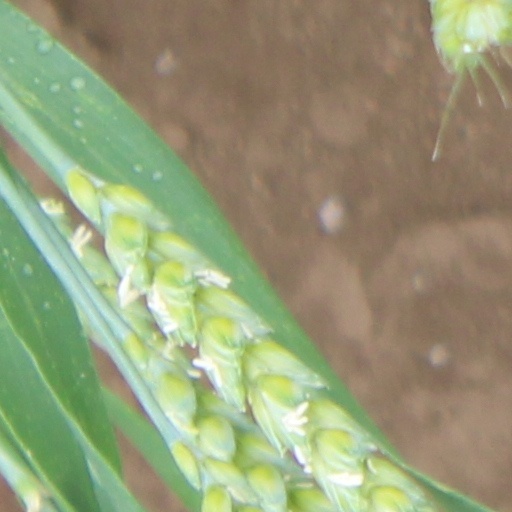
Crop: wheat